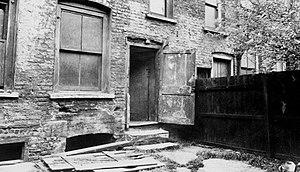
"Annie Chapman, née Eliza Ann Smith. Née et morte à Londres. Seconde des cinq victimes dites ""canoniques"", habituellement attribuées à Jack l'Éventreur. Elle passe son enfance à Londres dans le quartier de Knightsbridge, où son père est domestique. Sa famille s'installe ensuite à Windsor dans le Berkshire. Lors d'un voyage où il accompagne son maître, son père se suicide en 1863. Elle épouse son cousin germain John Chapman, neveu de sa mère, en 1869. Le jeune couple reproduit l'itinéraire des parents d'Annie Chapman : son mari est également domestique dans le centre de Londres, puis ils partent s'installer dans le Berkshire. Ils sont alors frappés par la tragédie - leur fils naît handicapé, leur fille meurt de la méningite à douze ans - et sombrent dans l'alcoolisme.